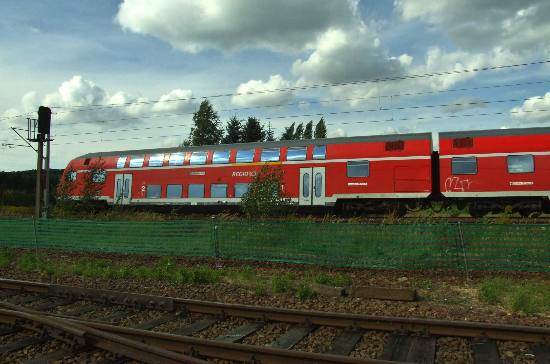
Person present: No